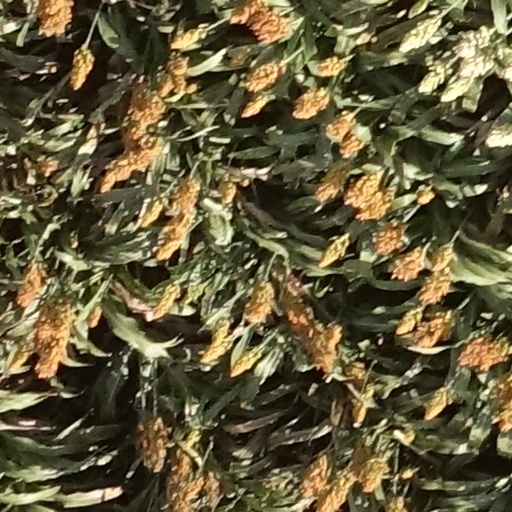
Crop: sorghum